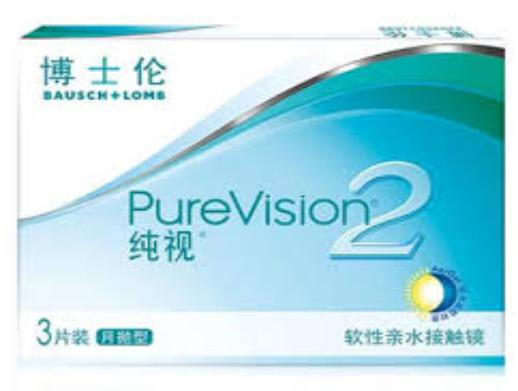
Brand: bauschlomb-1
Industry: Medical